The Faith Brown Chat Show

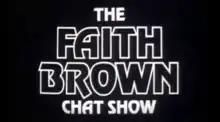
Title card

The Faith Brown Chat Show was a short-lived comedy series featuring the British impressionist and singer, Faith Brown. Broadcast in the